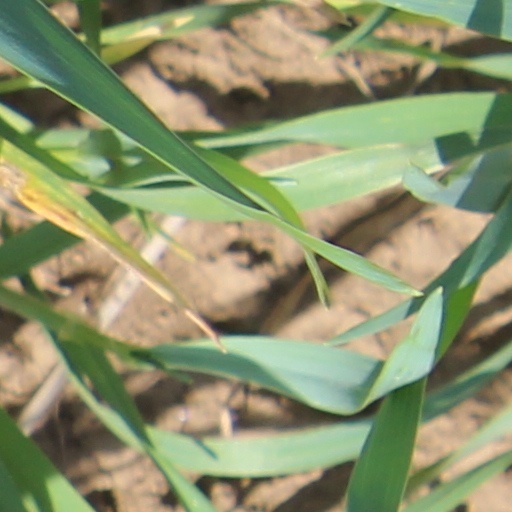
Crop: wheat